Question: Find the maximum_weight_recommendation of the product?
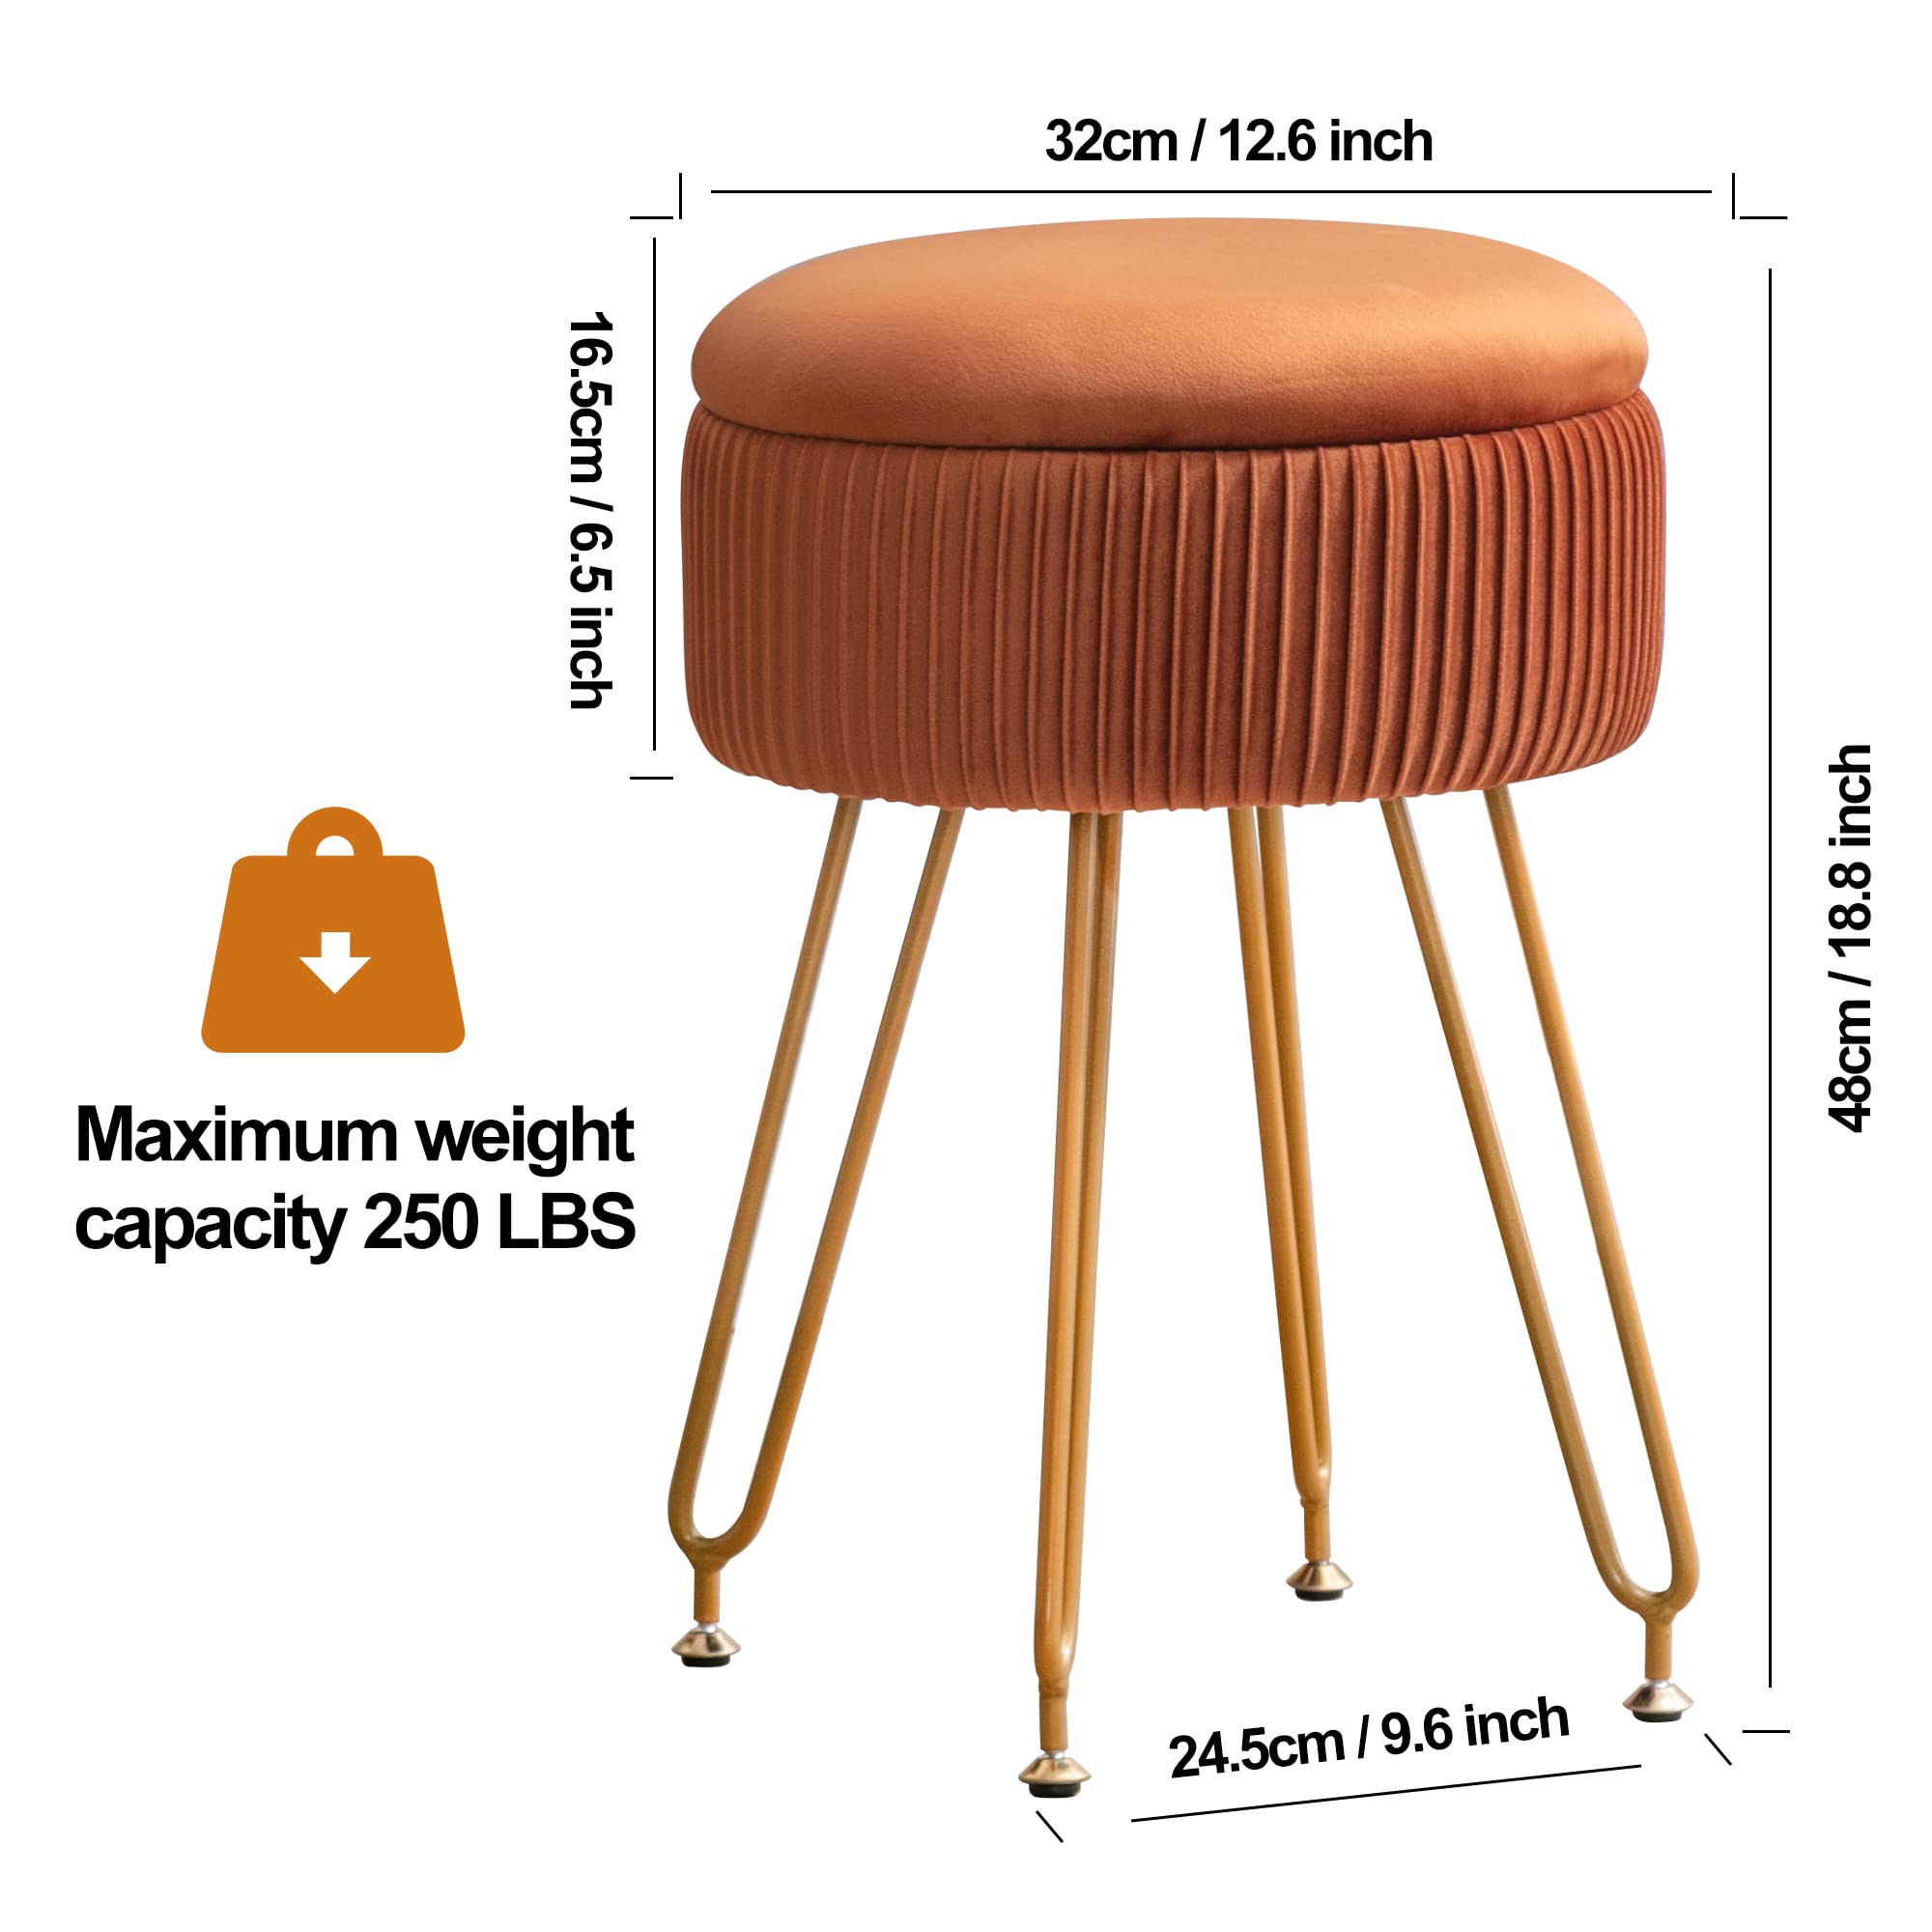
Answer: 250.0 pound